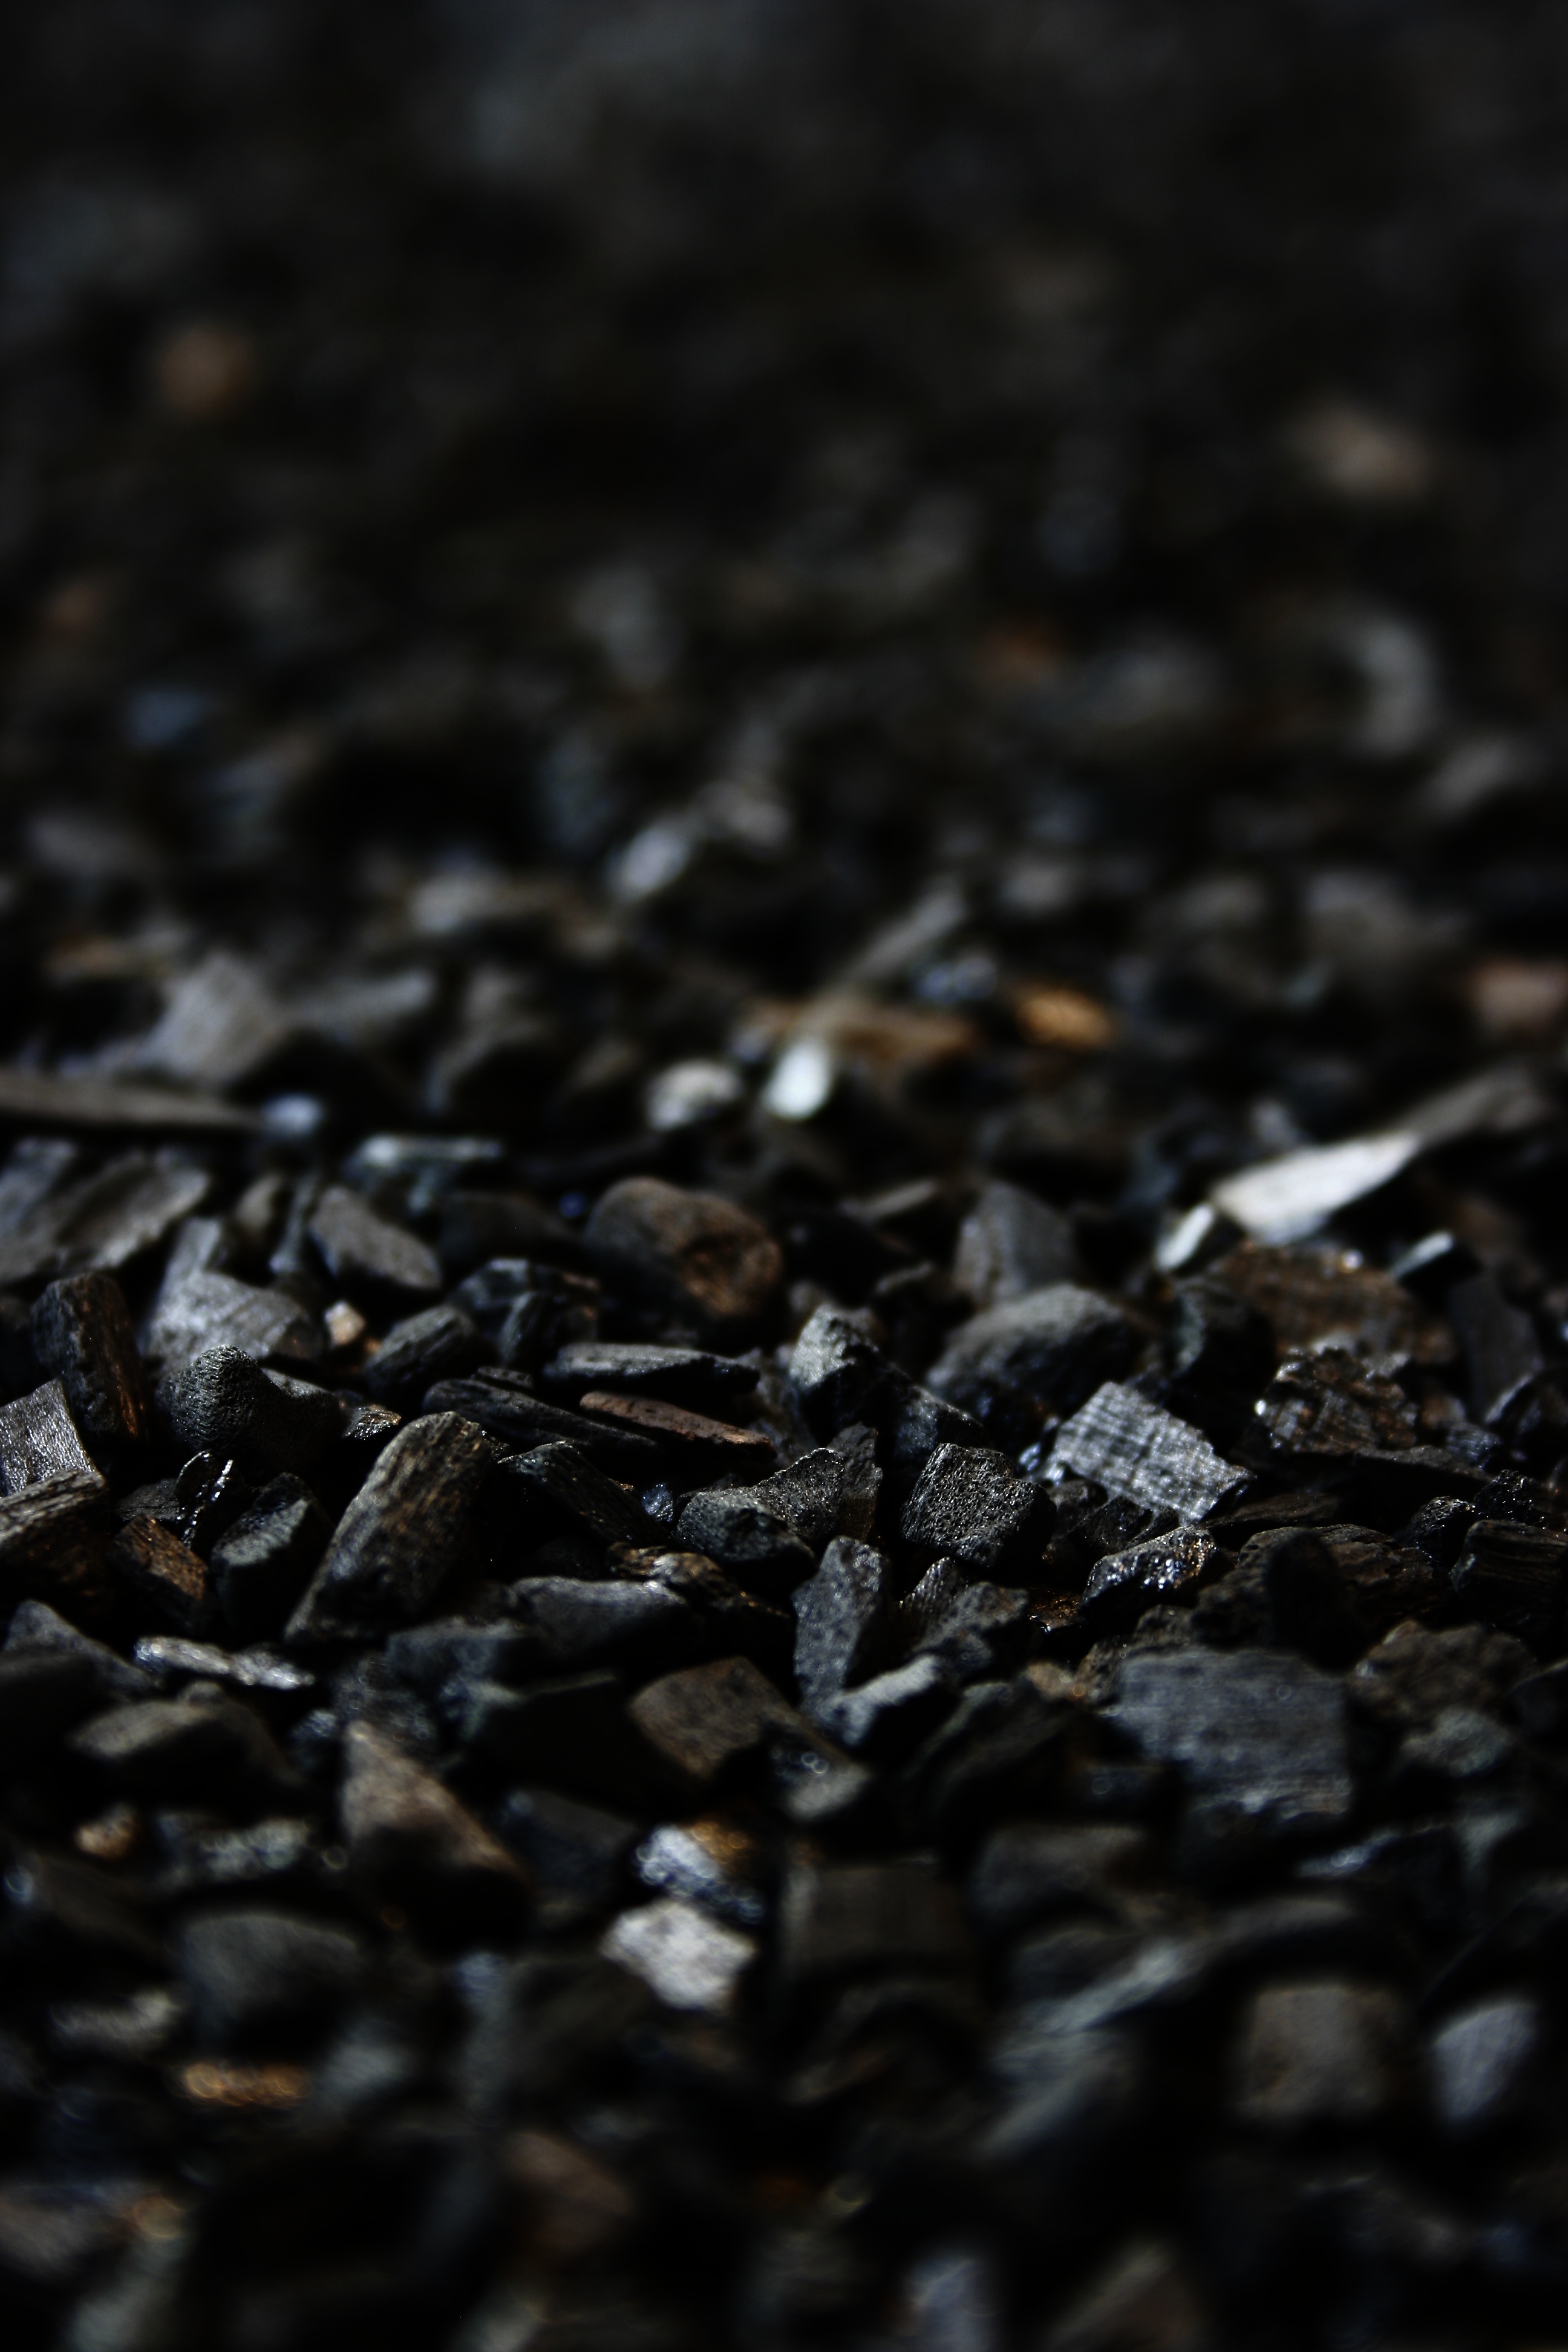
rock, plant, photography, leaf, flower, food, produce, soil, black, barbecue, close up, charcoal, carbon, macro photography, briquettes, filter carbon, grill briquettes